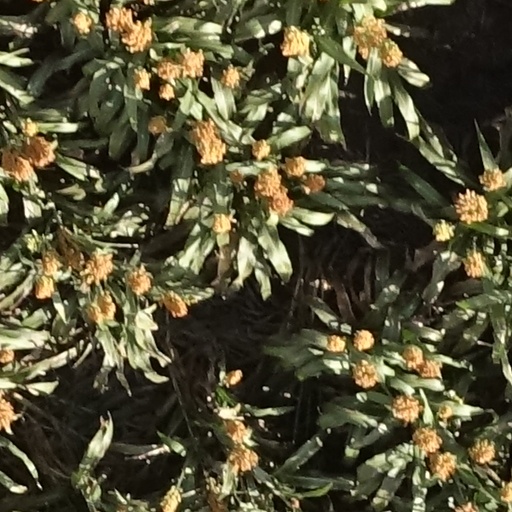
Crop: sorghum